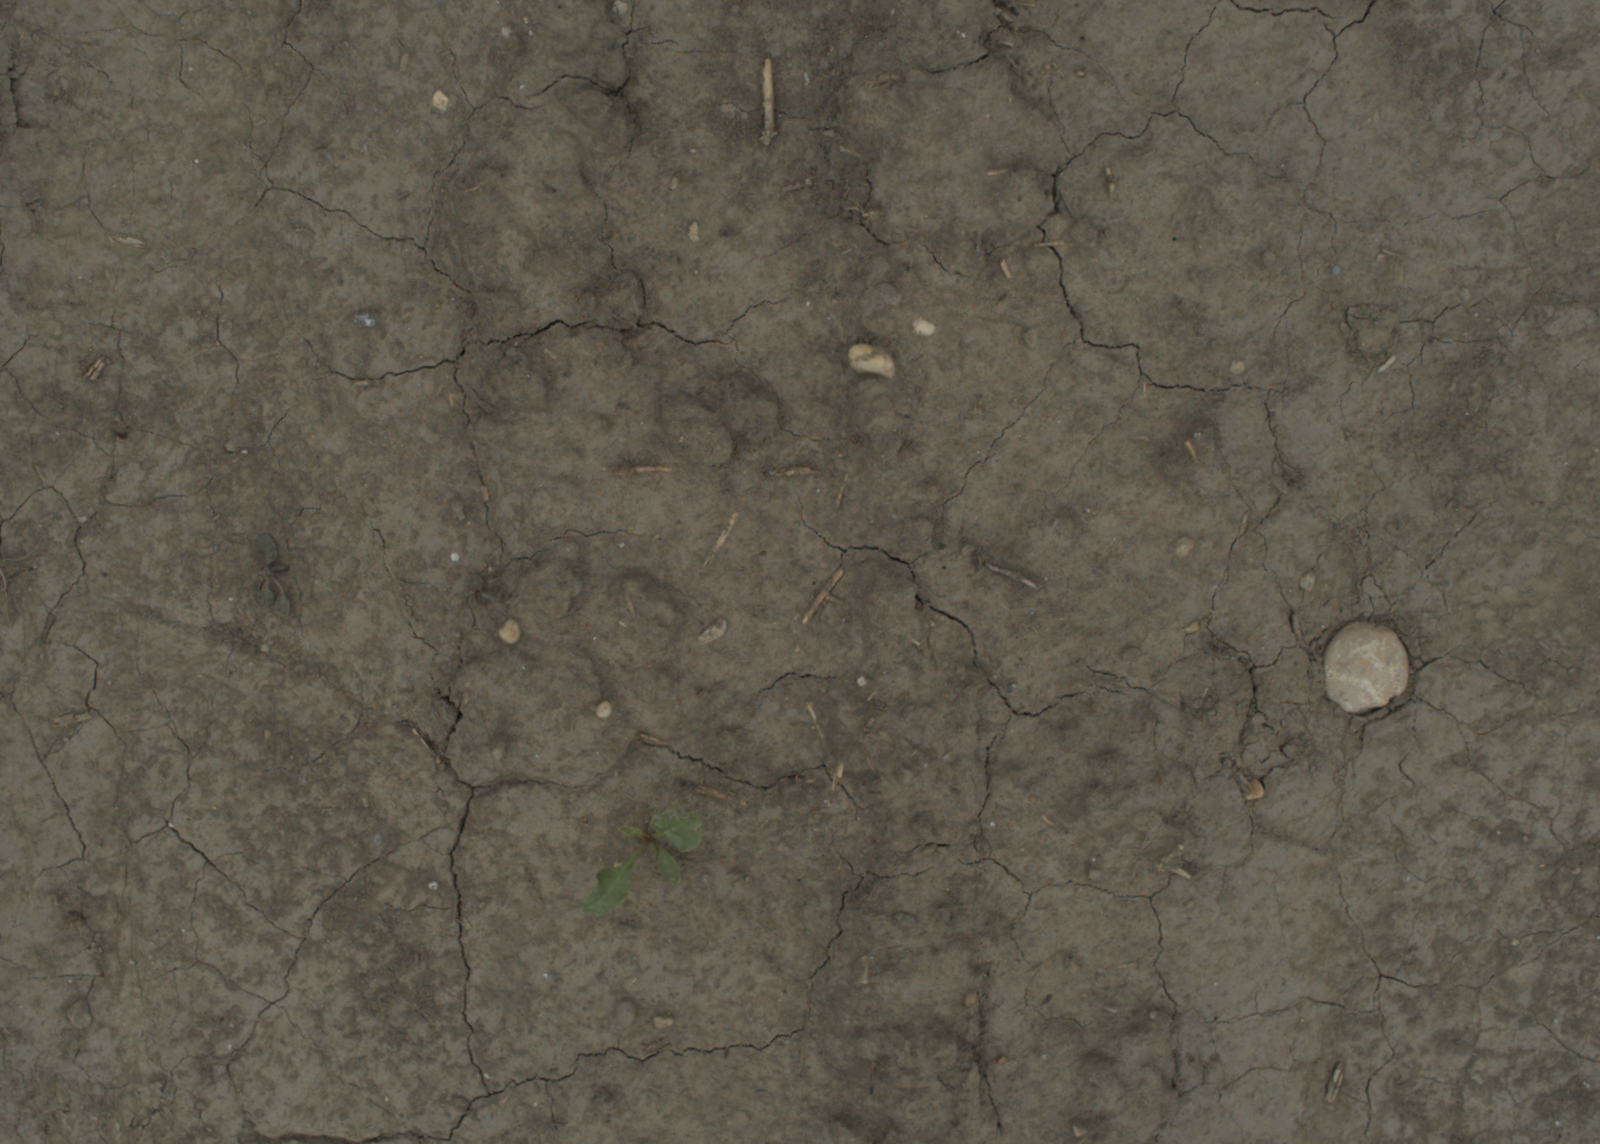
Capture date: 05.07.2021 13:25:25
Weather: cloudy
Wind: medium
Seeding date: 08.06.2021
Plant canopy height (mm): 961